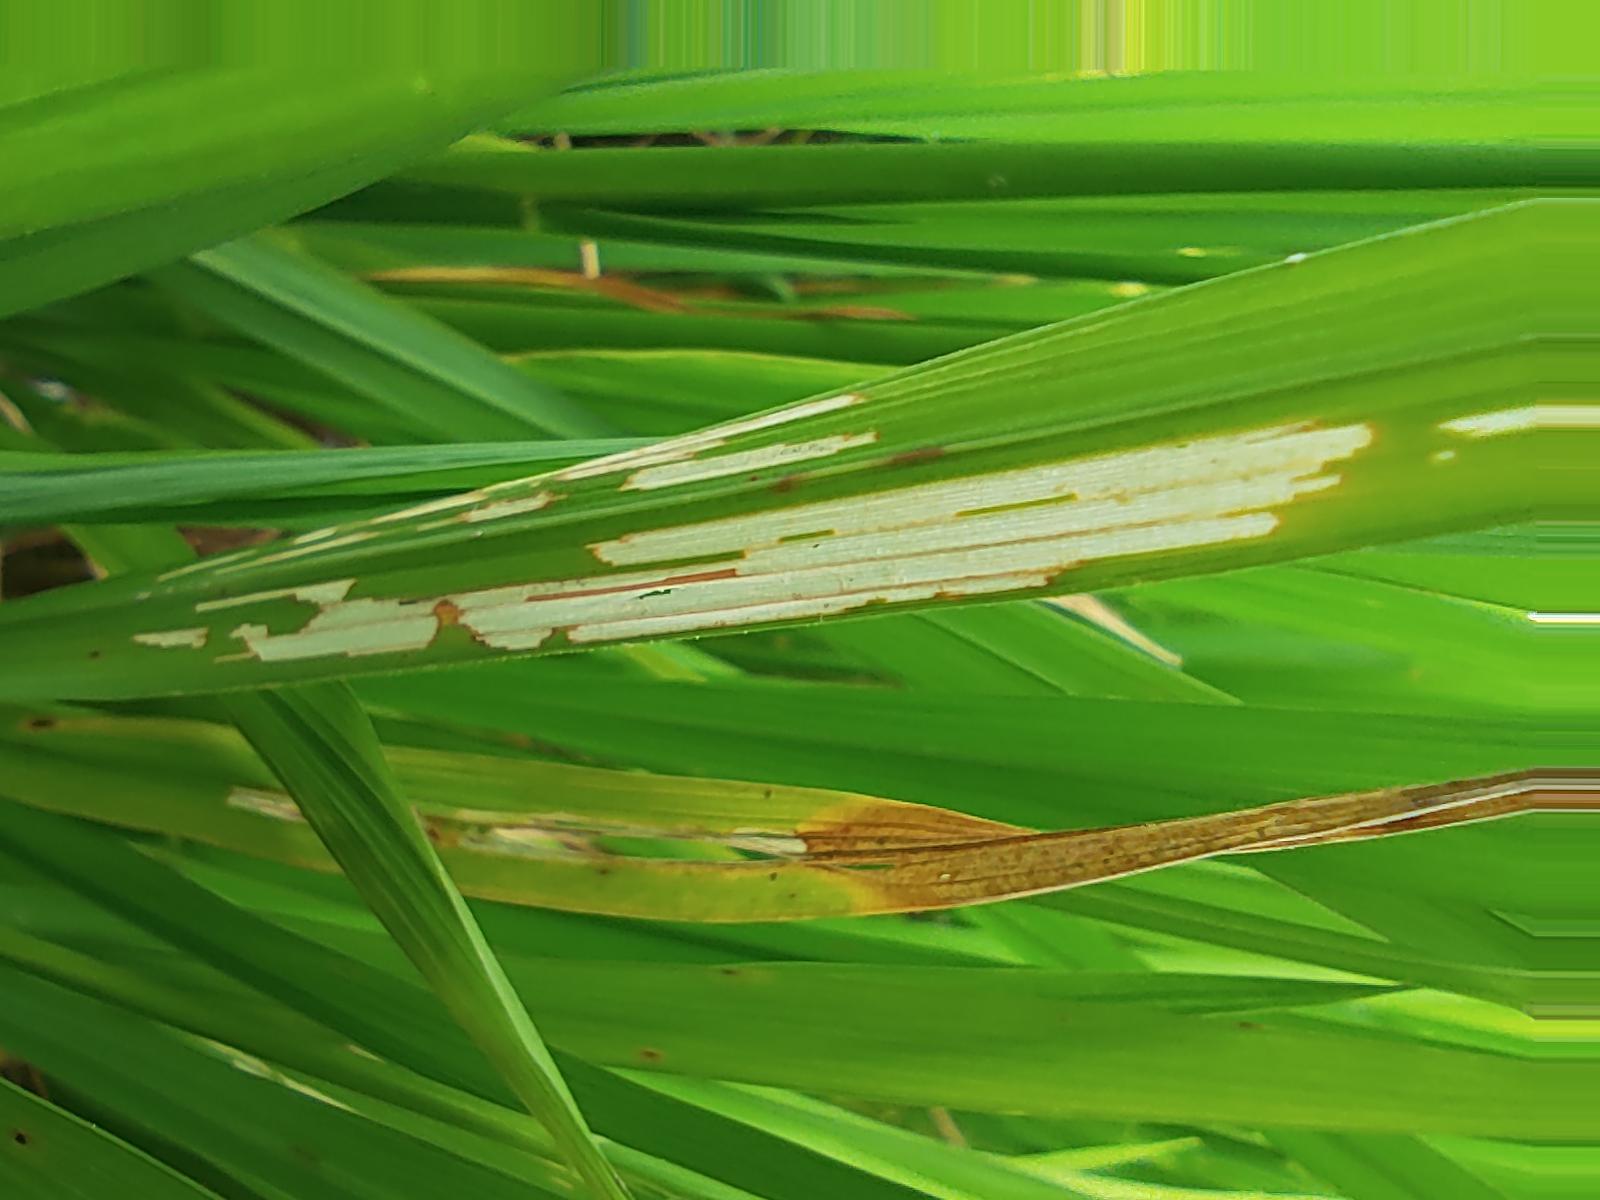
Nhãn: Sâu gai ( Hispa )